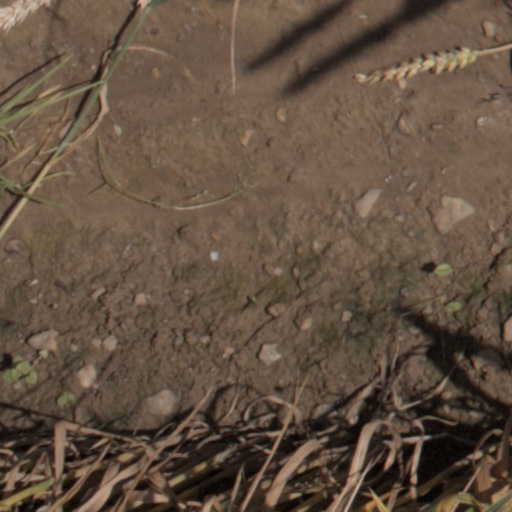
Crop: wheat